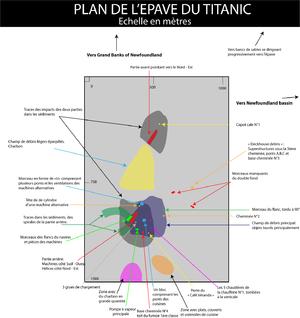
MAJ de la carte du site de l'épave du Titanic
L'épave du Titanic, paquebot de la White Star Line, repose à 3 821 mètres de profondeur dans l'Atlantique Nord à quelques kilomètres de l'endroit où il a sombré le 15 avril 1912 à 2 h 20 du matin. Objet de fantasmes depuis la catastrophe, l'épave est recherchée pendant de nombreuses années. Des projets plus ou moins sérieux sont échafaudés pour tenter de renflouer le navire, mais n'aboutissent pas. Les premières recherches sérieuses débutent à la fin des années 1970 à l'instigation du milliardaire Jack Grimm, mais l'épave reste introuvable. Elle est finalement découverte le 1ᵉʳ septembre 1985 par Robert Duane Ballard dans le cadre d'une mission secrète pour la marine américaine. De nombreuses expéditions s'ensuivent de 1986 à 2010.